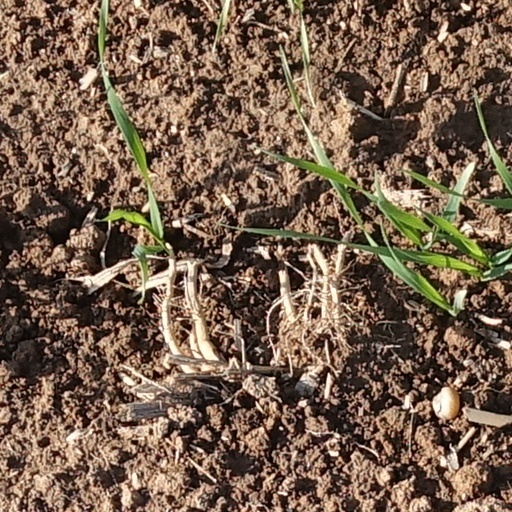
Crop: wheat